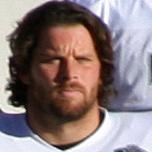
Age: 27